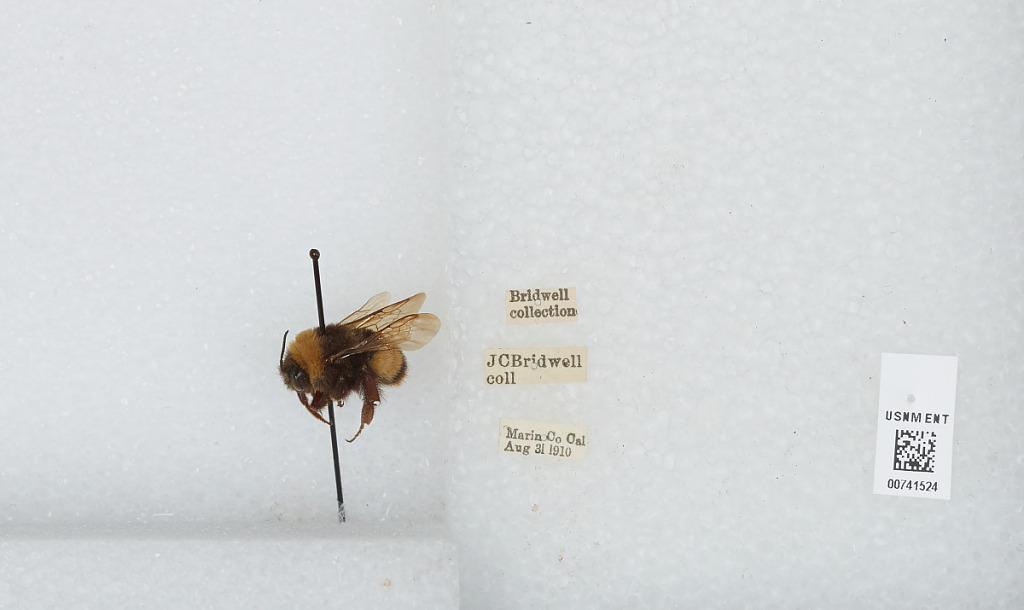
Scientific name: Bombus (Bombus) occidentalis Greene
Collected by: J. Bridwell
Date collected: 1910-8-31
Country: United States
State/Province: California
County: Marin
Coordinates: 38.03, -122.73